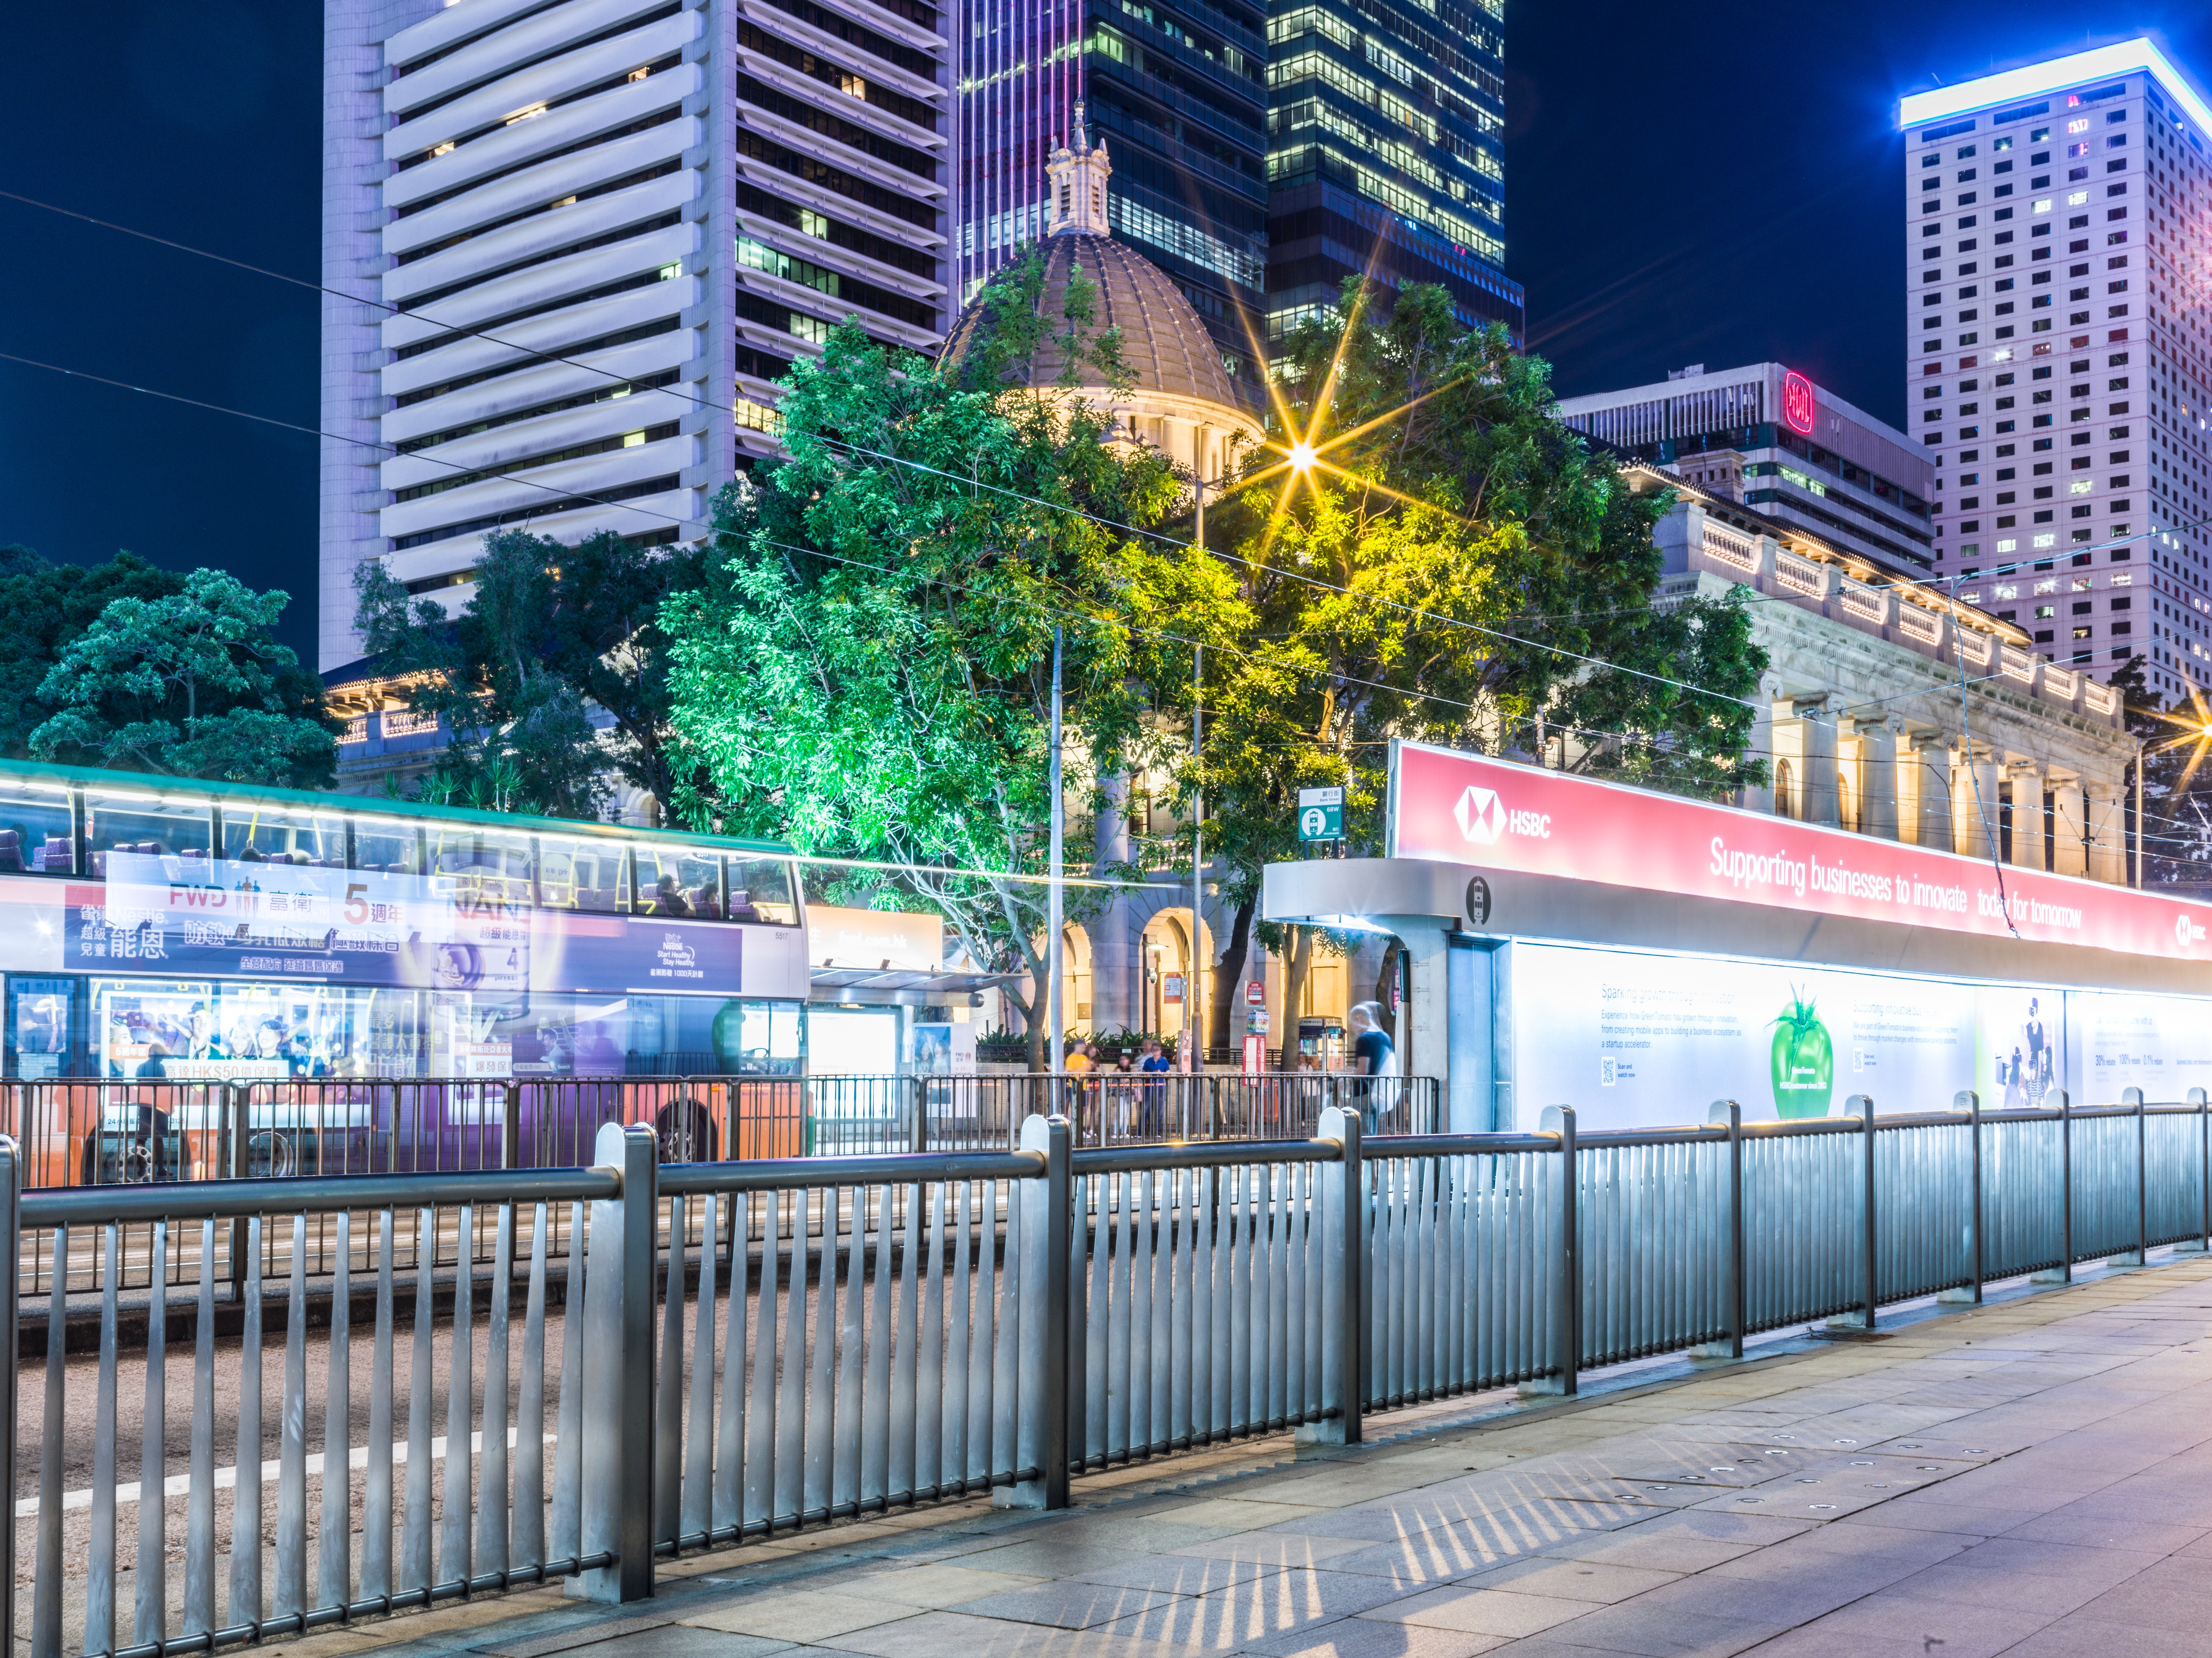
metropolitan area, urban area, night, metropolis, architecture, transport, city, light, human settlement, sky, building, cityscape, lighting, mode of transport, tower block, downtown, skyscraper, tree, line, street, fence, real estate, vehicle, reflection, road, public transport, facade, traffic, mixed use, sidewalk, commercial building, condominium, pedestrian, evening, urban design